Zinc cycle

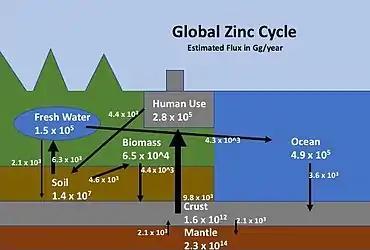
Zinc fluxes between the lithosphere and biosphere, through basins in soil, biomass, water systems, and industry. Estimated fluxes are shown as labeled arrows in Gg/year.

The zinc cycle is a biogeochemical cycle that transports zinc through the lithosphere, hydrosphere, and biosphere.